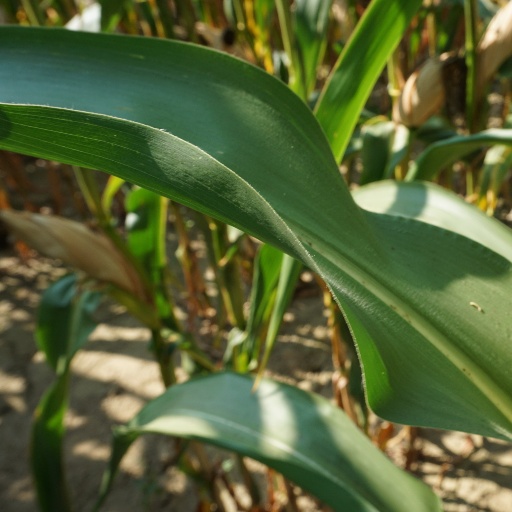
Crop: maize; corn